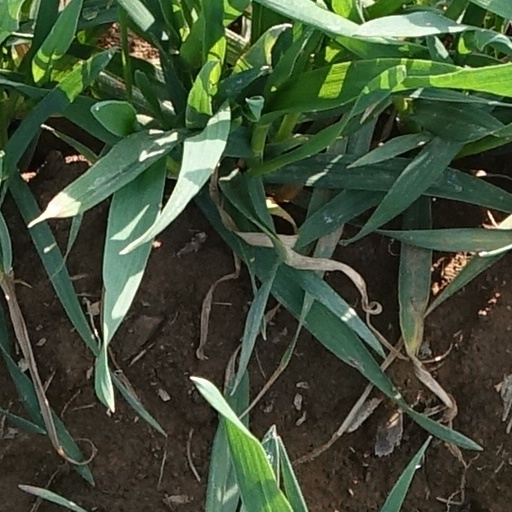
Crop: wheat